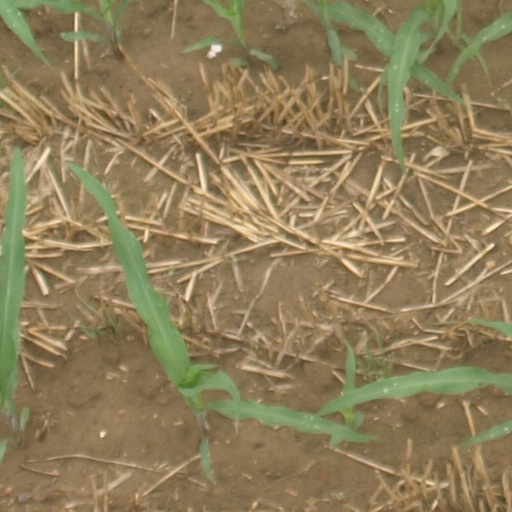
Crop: maize; corn